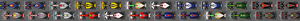
Le Grand Prix automobile de Turquie 2010, disputé sur le circuit d'Istanbul Park le 30 mai 2010, est la sixième édition du Grand Prix, la 827ᵉ épreuve du championnat du monde de Formule 1 courue depuis 1950 et la septième manche du championnat 2010.